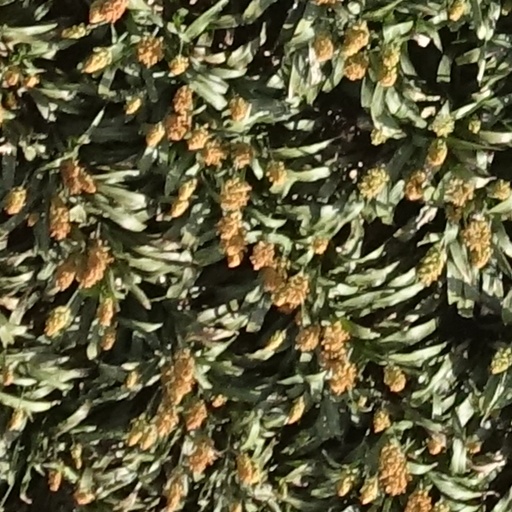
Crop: sorghum